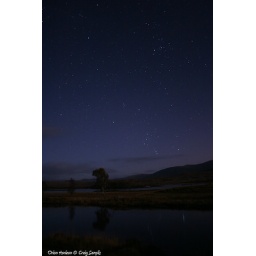
Loch Ba on Rannoch Moor in the moon light under a clear sky with Orion on the Horizon